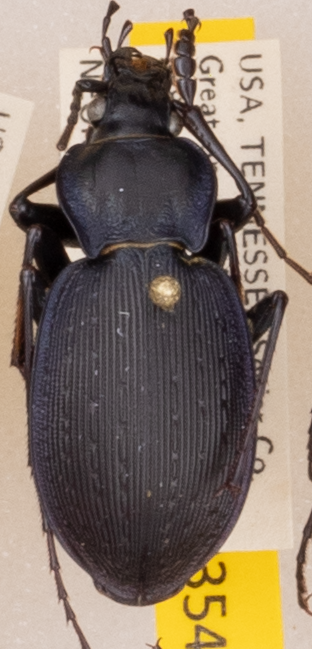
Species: Carabus goryi
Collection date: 2021-07-20
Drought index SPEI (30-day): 0.382
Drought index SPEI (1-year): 1.25
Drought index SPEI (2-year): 1.962